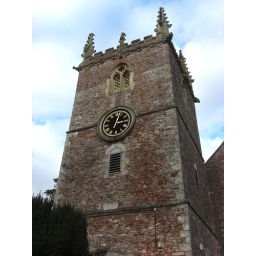
Another striking church tower in Devon this time the church of St John the Baptist in Bishopsteignton.  Grade I listed.